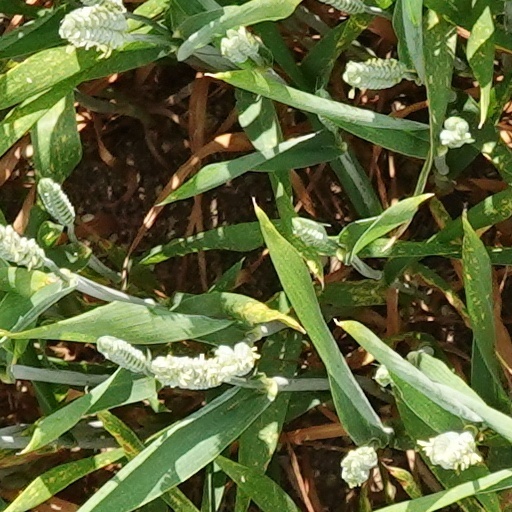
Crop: wheat